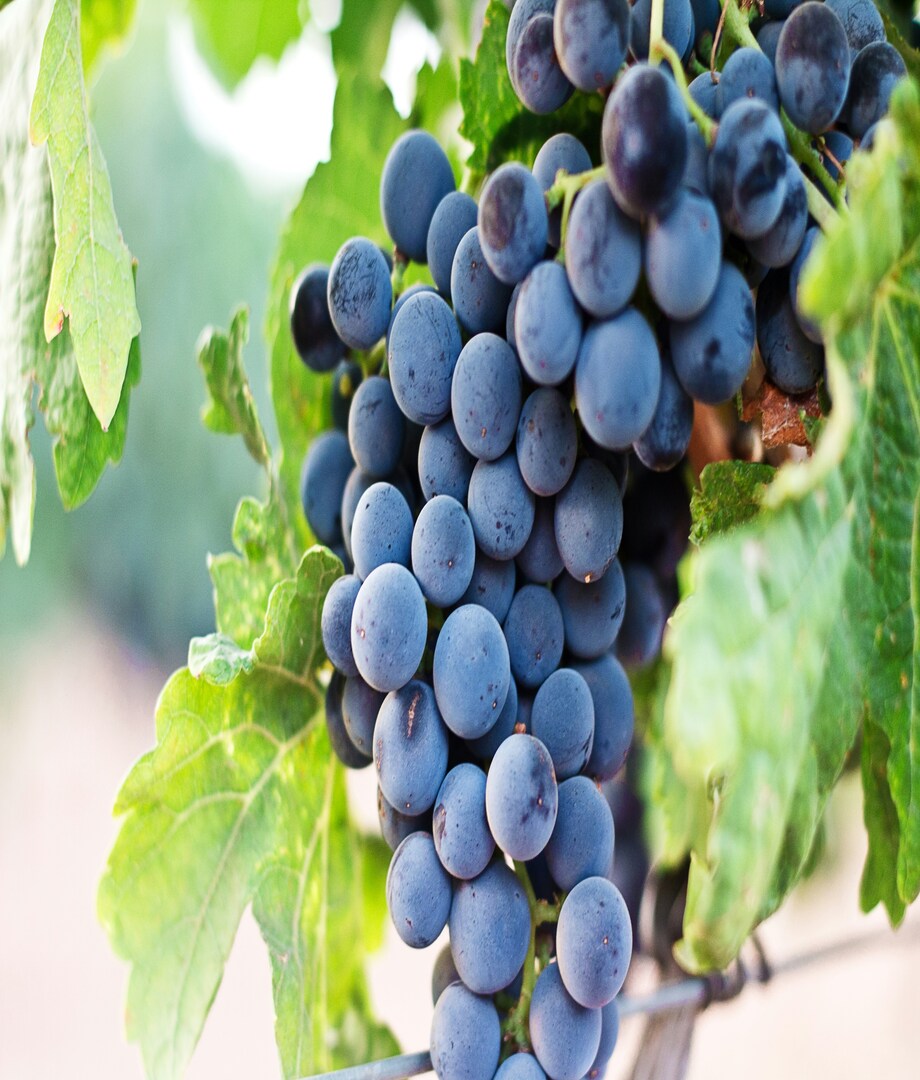
Label: grape